Sky position (RA, Dec in degrees): 196.102, 30.139
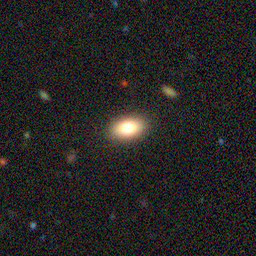
Galaxy morphology: In-between Round Smooth Galaxies